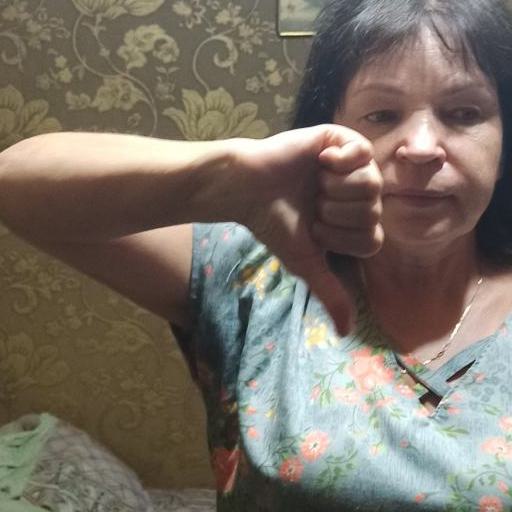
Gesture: dislike